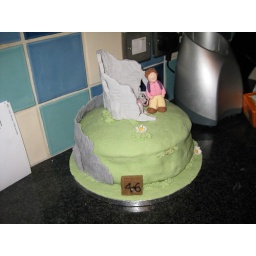
A model of mum walking the dog in a ruined castle... [inspiration from Debbie Brown]